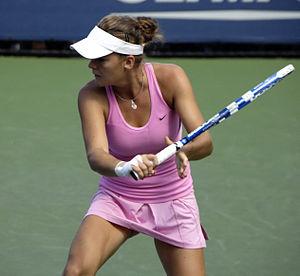
Agnieszka Roma Radwańska [agɲɛʃka rɔma radvaɲska], née le 6 mars 1989 à Cracovie, est une joueuse de tennis polonaise, professionnelle de 2005 à 2018.